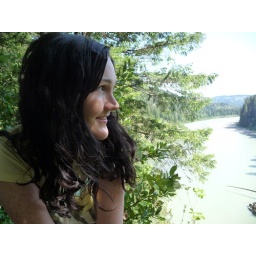
at high rock above the eel river